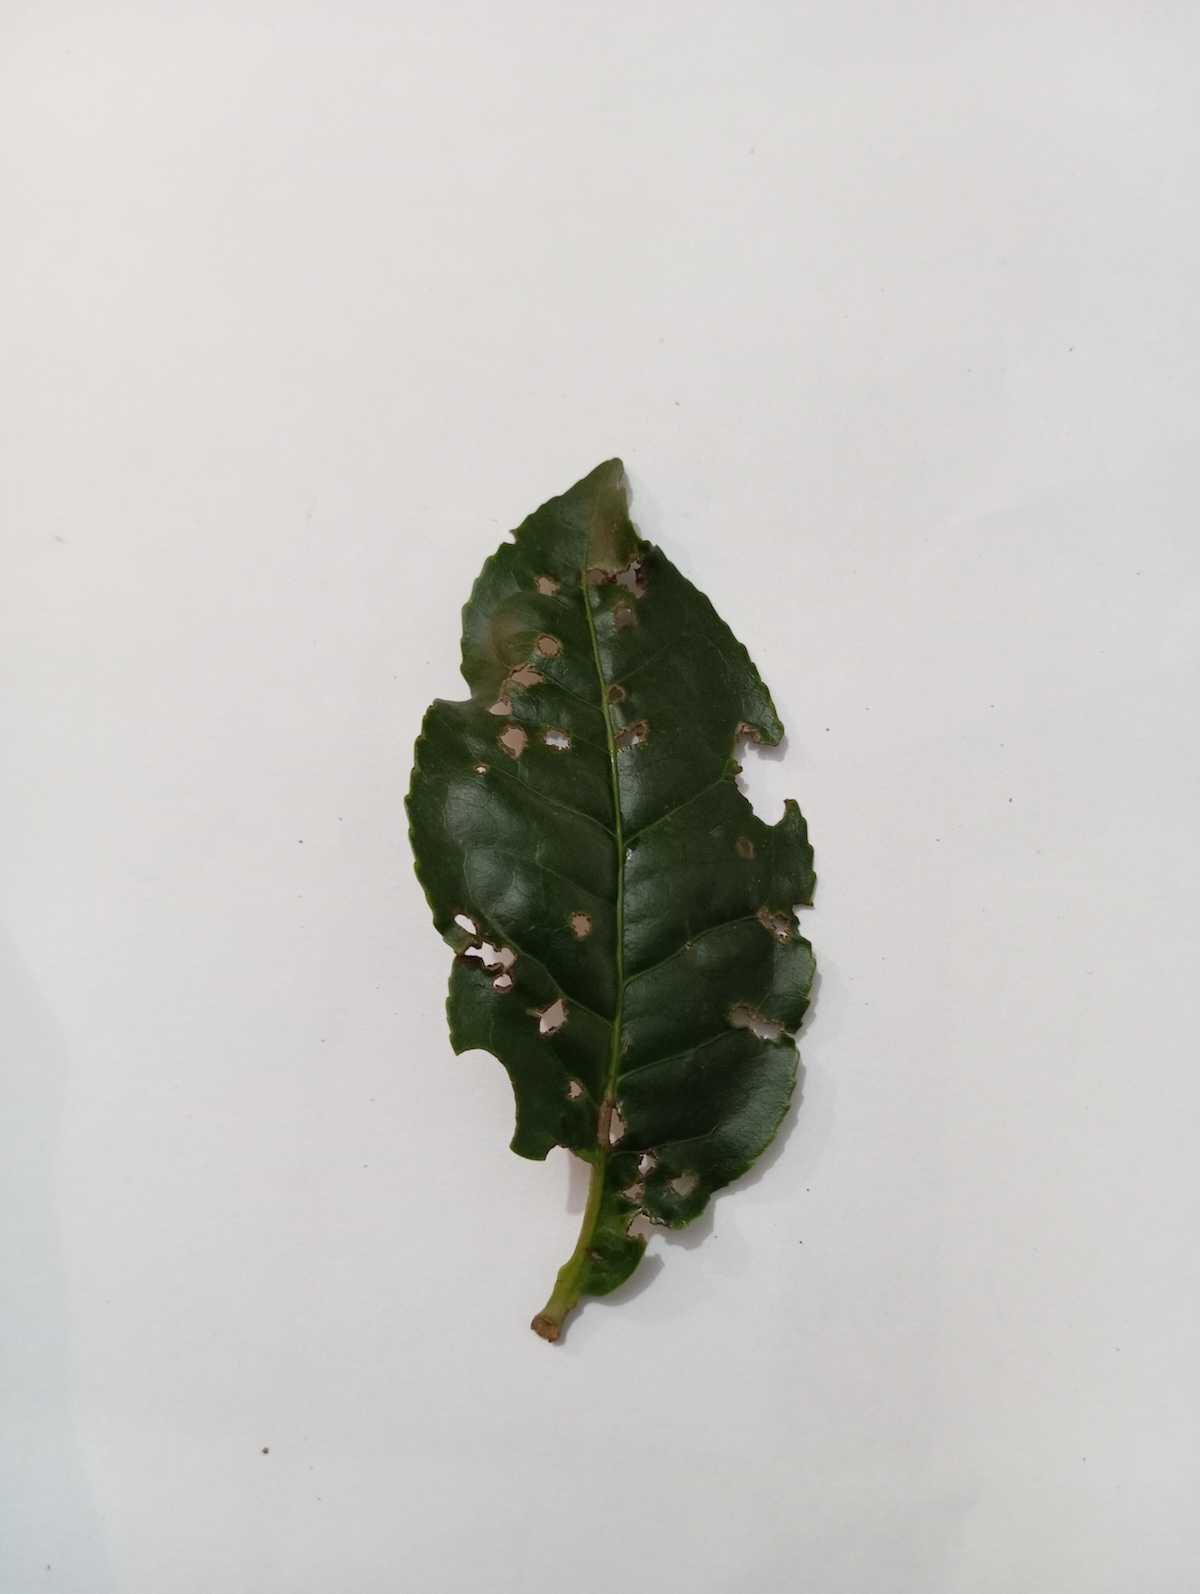
Label: Green mirid bug